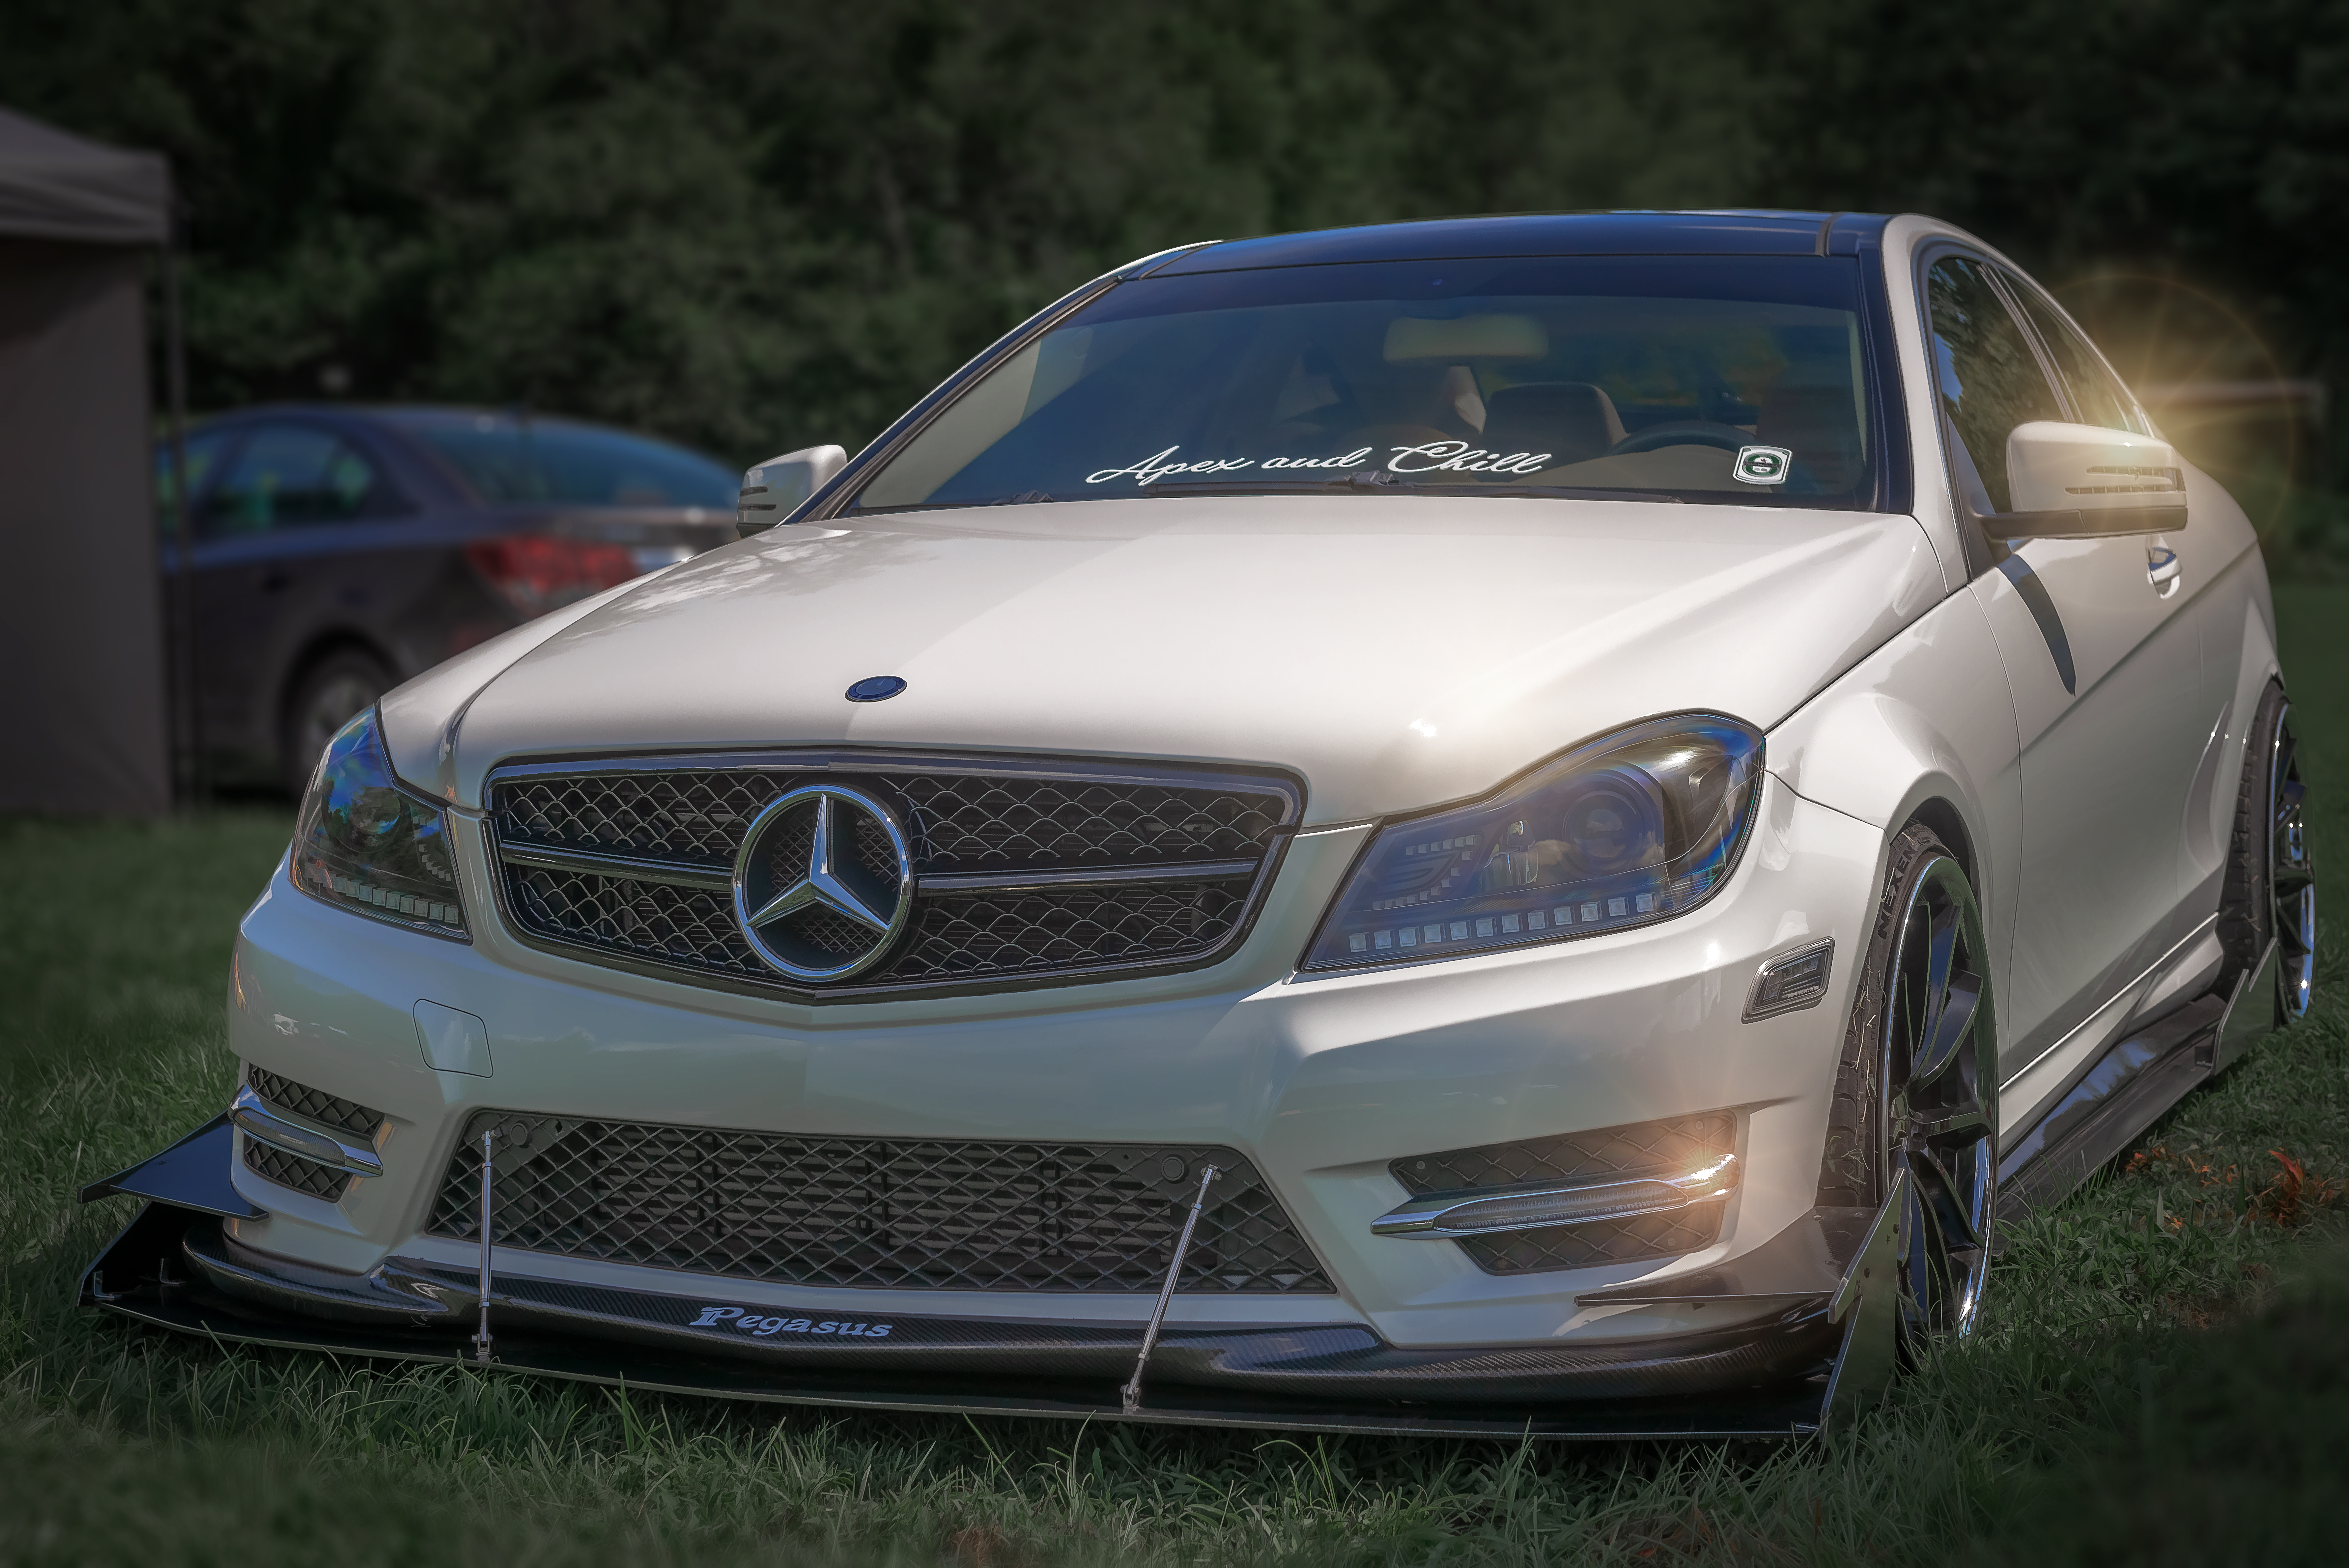
georgia, geotagged, helen, united states, usa, Apex And Chill, auto, automobile, automotive photography, Automotive Portrait, Benzo, car, Car Meet, car photo, car photography, car show, car wing, coche, coupe, exotic car, German Auto, german car, German Sports Car, German Vehicle, Helen Georgia, Helen Import Day, Helen Import Day 2018, HID 2018, import, Import Alliance, Import Car, luxury car, mercedes, mercedes benz, Nikon D800, pegasus, performance car, Photoshop Car, Photoshop Lens Blur, slammed, Slammedenuff, sports car, stance, Stance Nation, static, super car, vehicle, vendimia, voiture, white car, World Cars, motor vehicle, rim, automotive design, bumper, automotive tire, luxury vehicle, wheel, personal luxury car, automotive wheel system, automotive exterior, hood, tire, sedan, mid size car, full size car, compact car, executive car, family car, auto part, grille, mercedes benz e class, supercar, headlamp, spoke, mercedes benz c class, automotive lighting, sports sedan